Answer in natural language. Considering the relative positions, is Doorway above or below Window? Choose between the following options: above or below
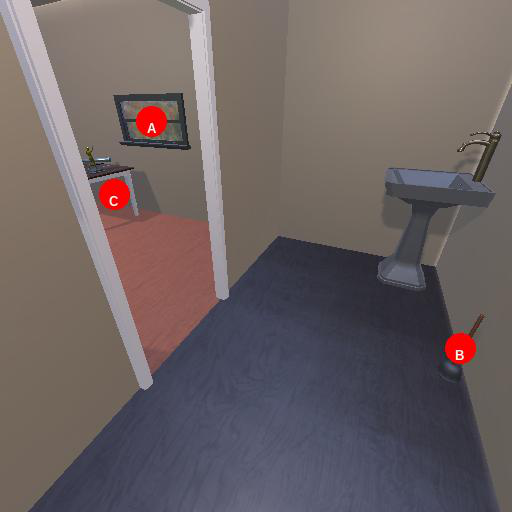
<answer>below</answer>